Arca Santa

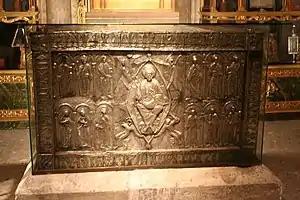
Arca Santa, the front panel

The Arca Santa ("Holy Ark", or chest) is an oak reliquary covered with silver-gilt decorated in the Romanesque style. It is kept in the Cámara Santa of the Cathedral of San Salvador in Oviedo. In 1934 the Cámara Santa suffered an explosion that severely damaged the Arca, which was carefully restored by Manuel Gómez-Moreno.